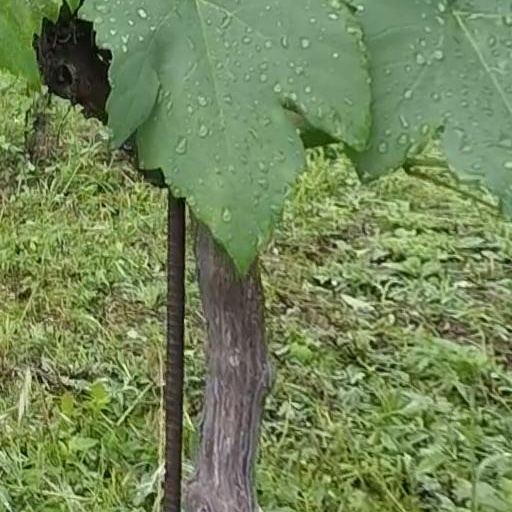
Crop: grape